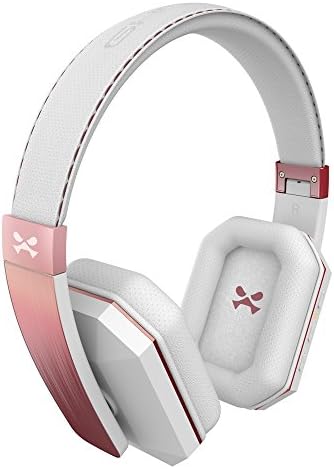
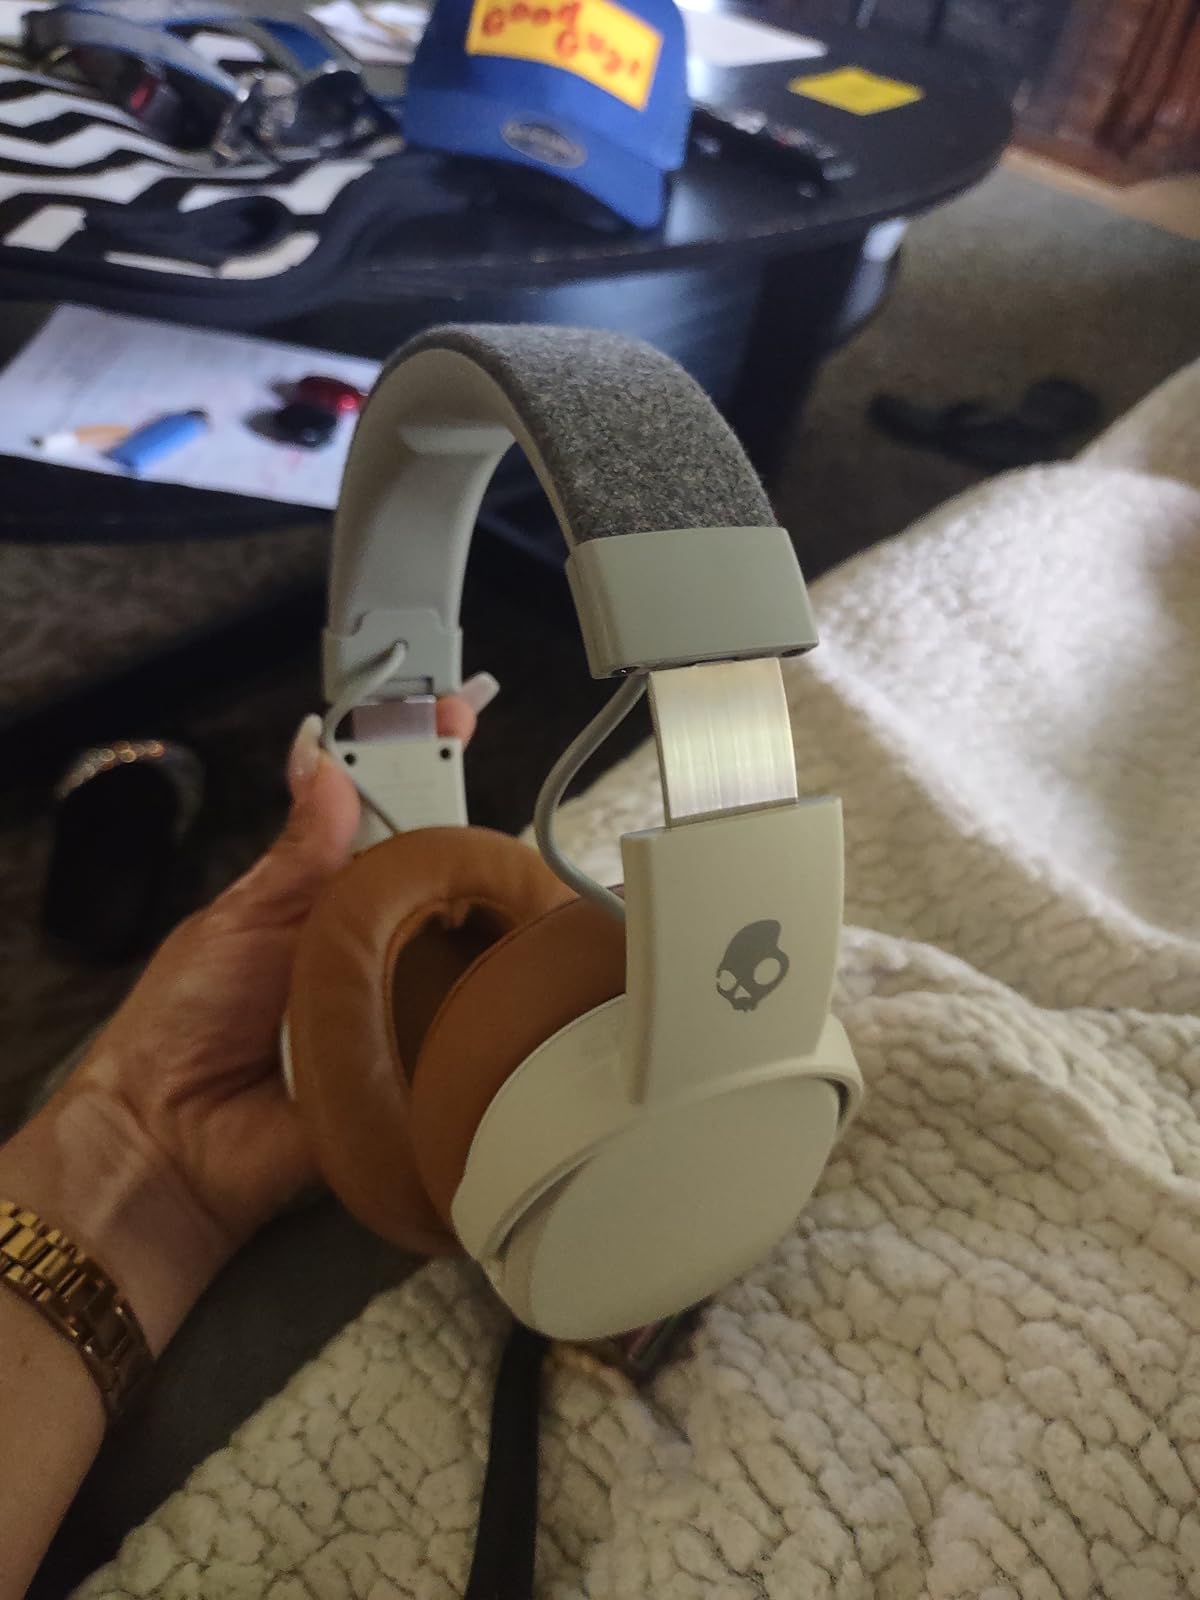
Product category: headphones
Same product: no